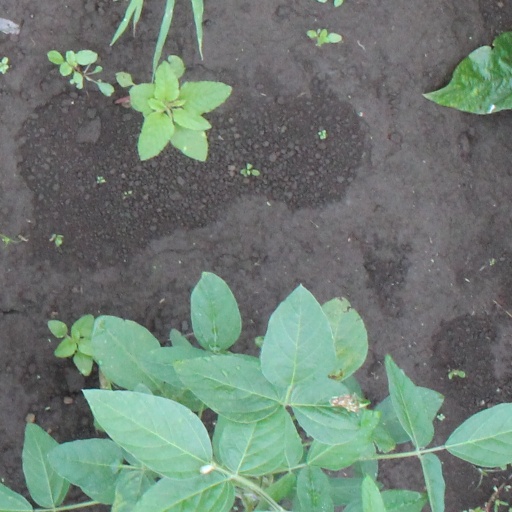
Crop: soybean